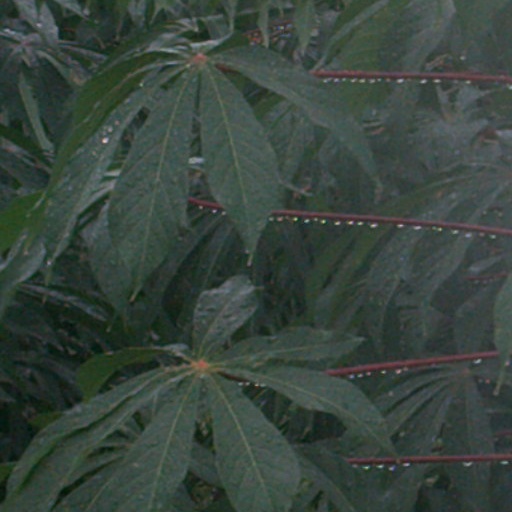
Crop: cassava